GEO Imaging Satellite

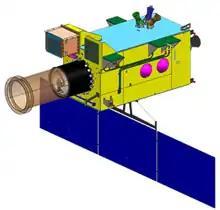
The GISAT-1 in deployed configuration.

GISATs will image in multi-spectral and hyper-spectral bands to provide near real-time pictures of large areas of the country, under cloud-free conditions, at frequent intervals which is, selected field image in every 5 minutes and entire Indian landmass image every 30 minutes at 42 m spatial resolution.